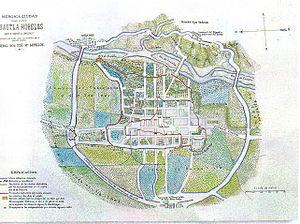
Le siège de Cuautla est une action militaire de la guerre d'indépendance du Mexique qui eut lieu du 9 février au 2 mai 1812 dans la ville de Cuautla, État de Morelos aujourd'hui.